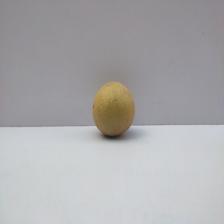
Size: Medium